Short Eyes (play)

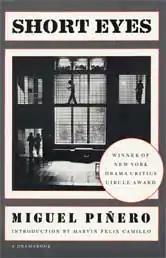

Short Eyes is a 1974 drama written by playwright Miguel Piñero. The play premiered at the Theater of the Riverside Church, was then produced off-Broadway at the Joseph Papp Public Theater on February 28, 1974, and transferred after 54 performances to the Vivian Beaumont Theater on Broadway on May 23, 1974. "Short Eyes", prison slang for a child molester, was written for a prisoners' writing workshop during Piñero's incarceration for armed robbery.